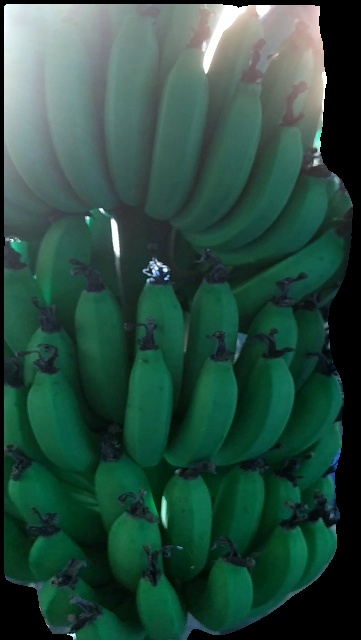
Variety: pachbale
Grade: grade1